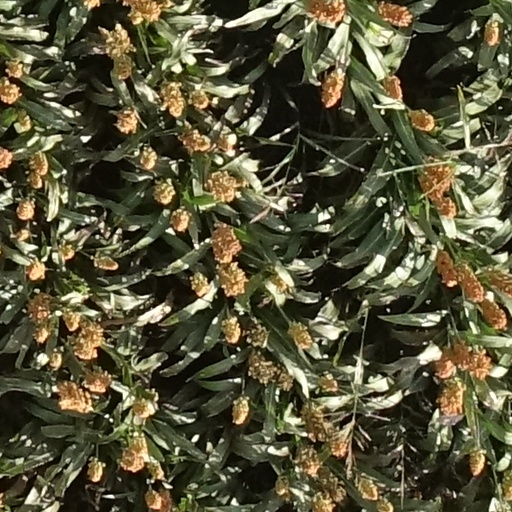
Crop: sorghum